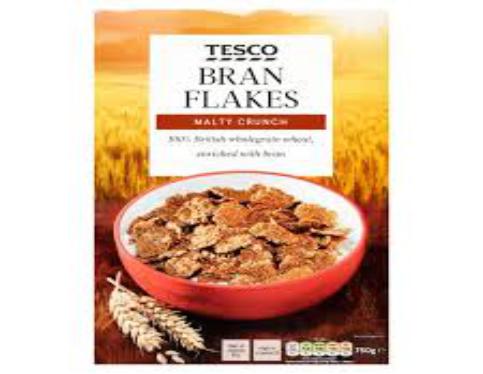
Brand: Bran Flakes
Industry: Food